Rock of Ages 3: Make & Break

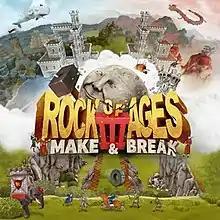

Rock of Ages 3: Make & Break is a tower defense racing video game developed by ACE Team and published by Modus Games. The game is the sequel to the 2011 "Rock of Ages" and the 2017 "". It was released on July 21, 2020, for Nintendo Switch, PlayStation 4, Windows, and Xbox One; and on August 14, 2020, for Google Stadia.